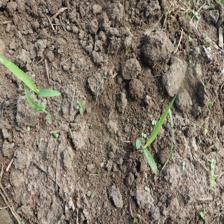
Label: Sorghum